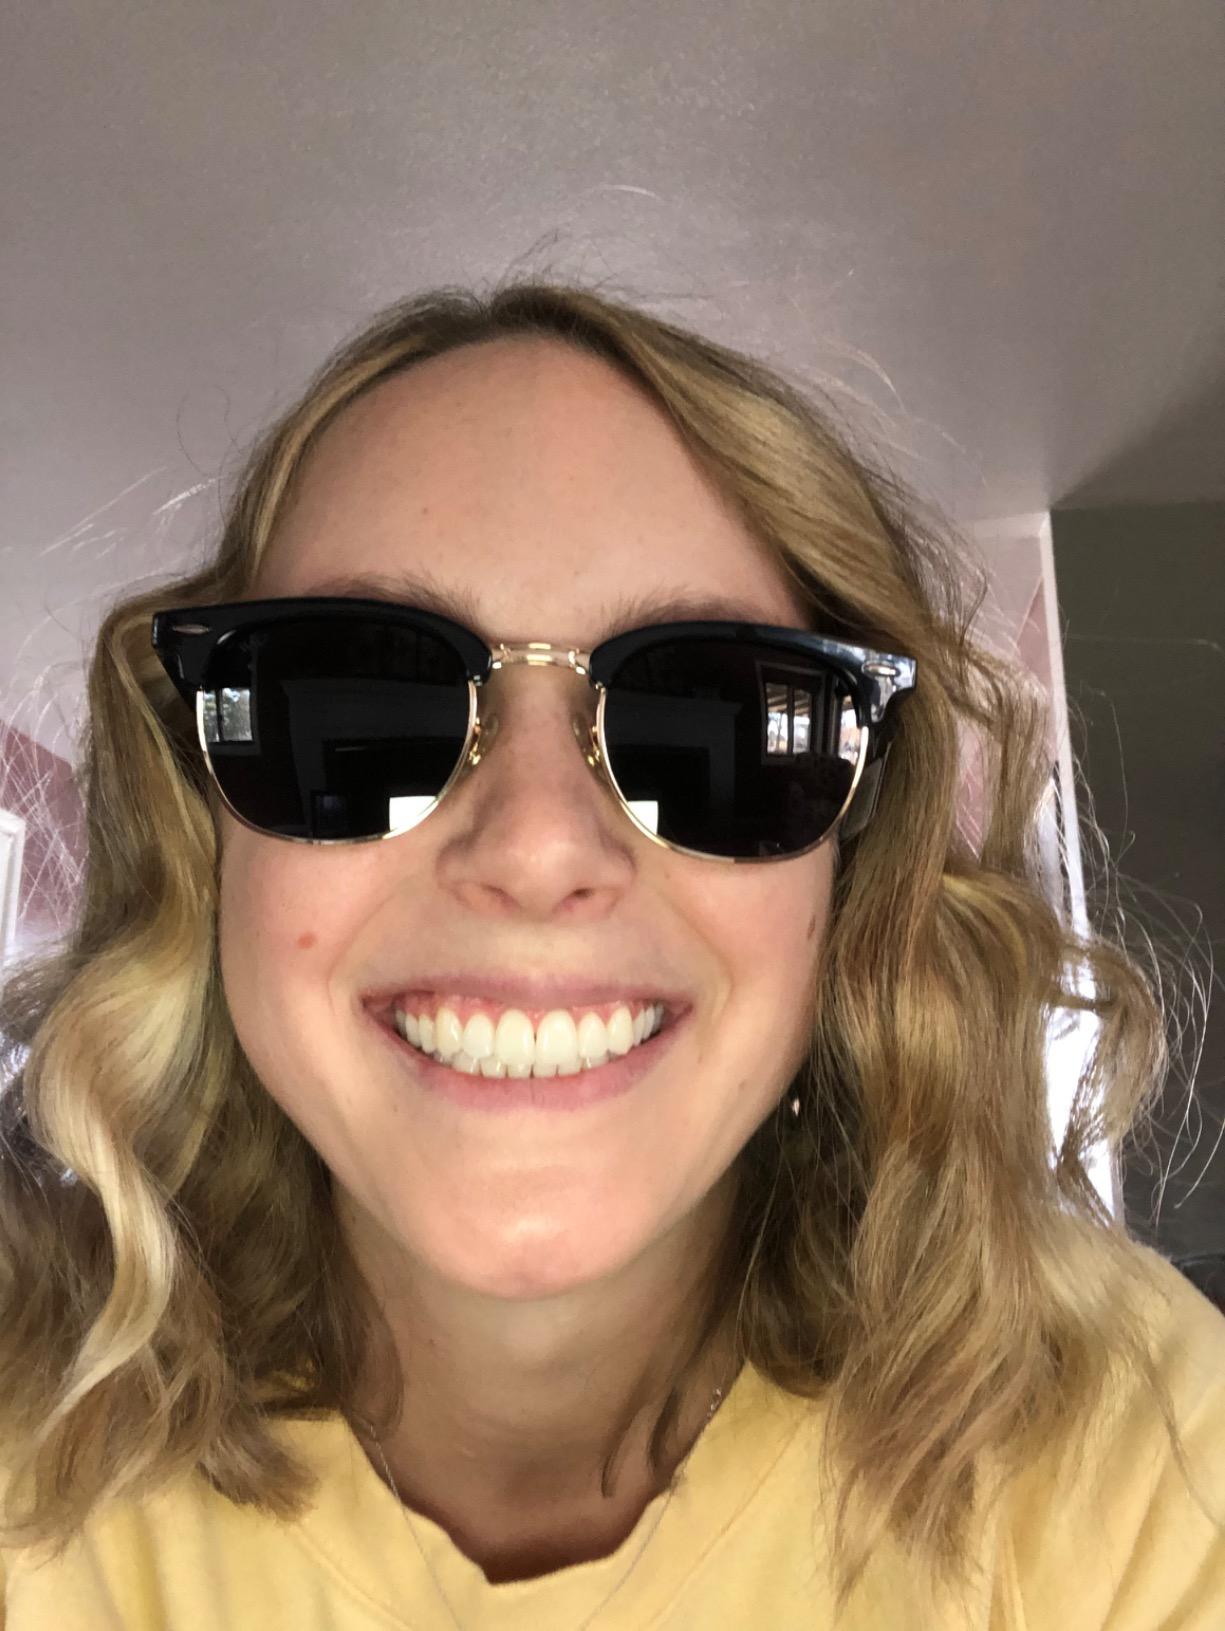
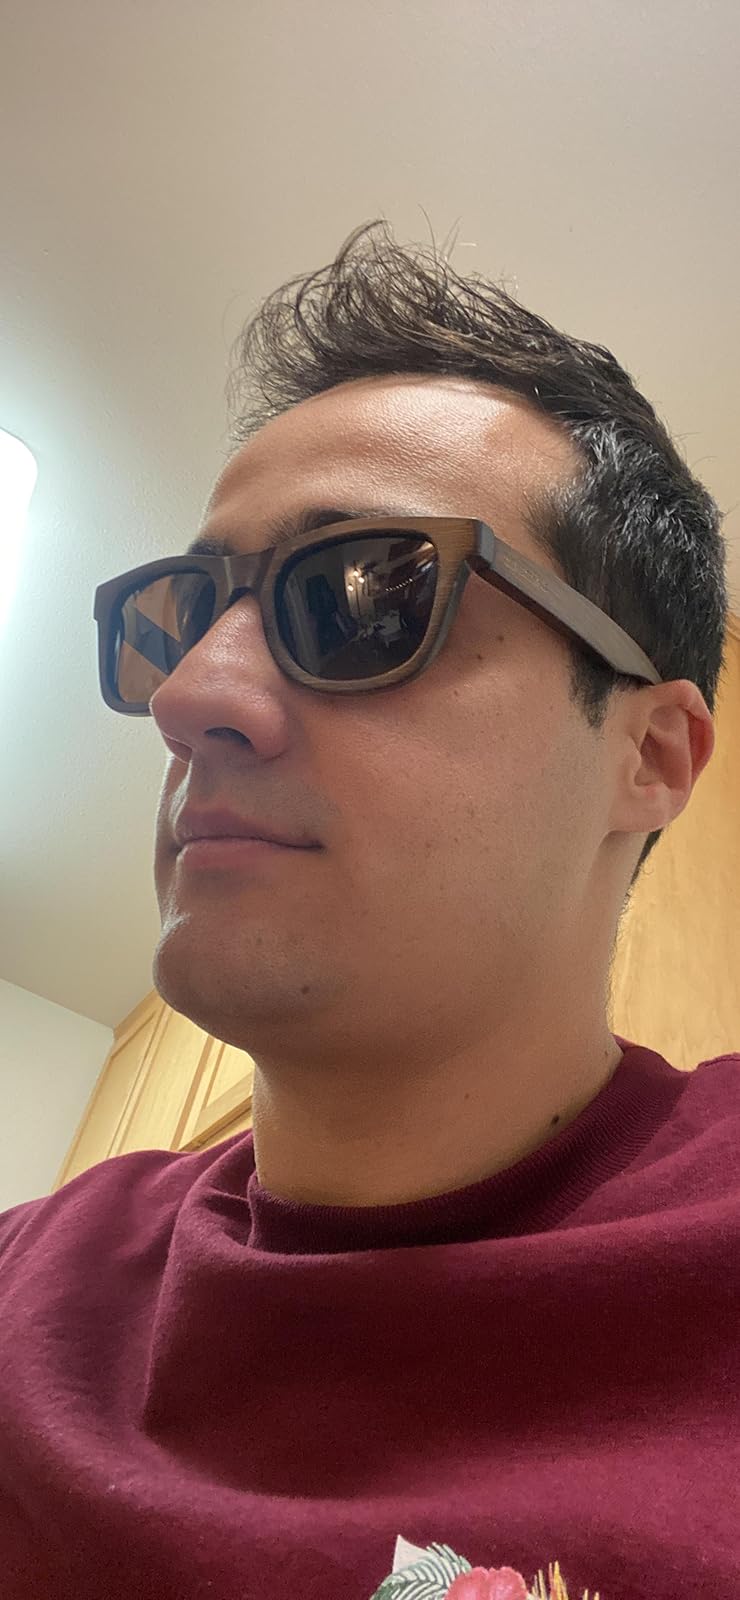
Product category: accessories_sunglasses
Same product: no